Philip Harris, Baron Harris of Peckham

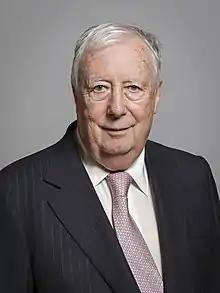
Official portrait, 2019

Philip Charles Harris, Baron Harris of Peckham (born 15 September 1942), is an English businessman and politician. A prominent Conservative Party donor and former Deputy Chairman of the Conservative Party Board of Treasurers, before switching to Labour in 2024, Harris is a member of the House of Lords.